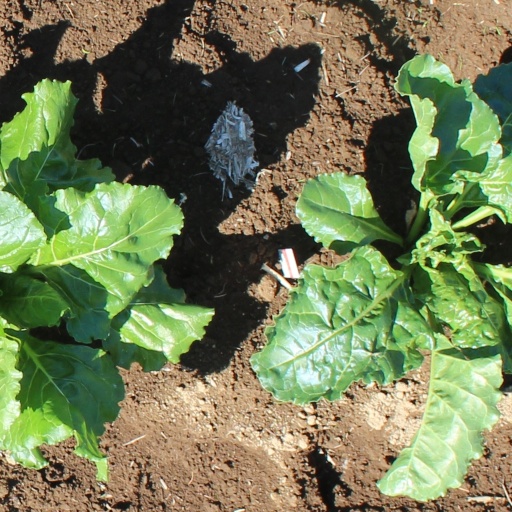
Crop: sugar beet